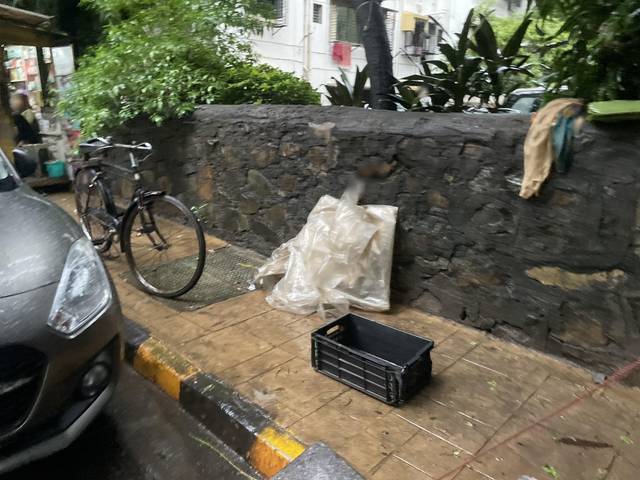
Region: India
Coordinates: 19.193, 72.834